Elton John

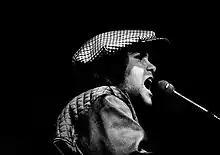
John performing live in Dublin with Ray Cooper in 1979

The rock-oriented "Rock of the Westies" entered the US albums chart at number 1, as had "Captain Fantastic and the Brown Dirt Cowboy", a previously unattained feat. John's stage wardrobe now included ostrich feathers, $5,000 spectacles that spelled his name in lights, and costumes such as the Statue of Liberty, Donald Duck, and Wolfgang Amadeus Mozart. In 1975, he received a star on the Hollywood Walk of Fame. The album features his fifth US number one single, "Island Girl". To celebrate five years since he had first appeared at the venue, in 1975, John played a two-night, four-show stand at the Troubadour. With seating limited to fewer than 500 attendees per show, tickets were distributed through a postcard lottery system, with each selected individual eligible to purchase two tickets. All attendees received a hardbound "yearbook" documenting the band's history. That year, he also played piano on Kevin Ayers's "Sweet Deceiver" and was among the first and few white artists to appear on the African-American television series "Soul Train". On 9 August 1975, John was named the outstanding rock personality of the year at the first annual Rock Music Awards in Santa Monica, California. In May 1976, the live album "Here and There" was released, followed in October by the album "Blue Moves", which contained the single "Sorry Seems to Be the Hardest Word". His biggest success in 1976 was "Don't Go Breaking My Heart", a duet with Kiki Dee that topped a number of charts, including the UK, the US, Australia, France and Canada.